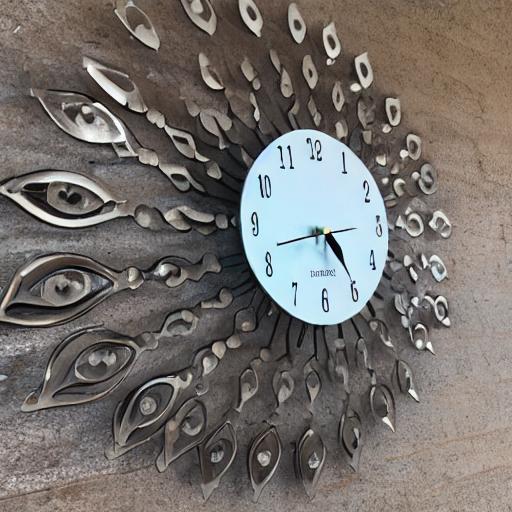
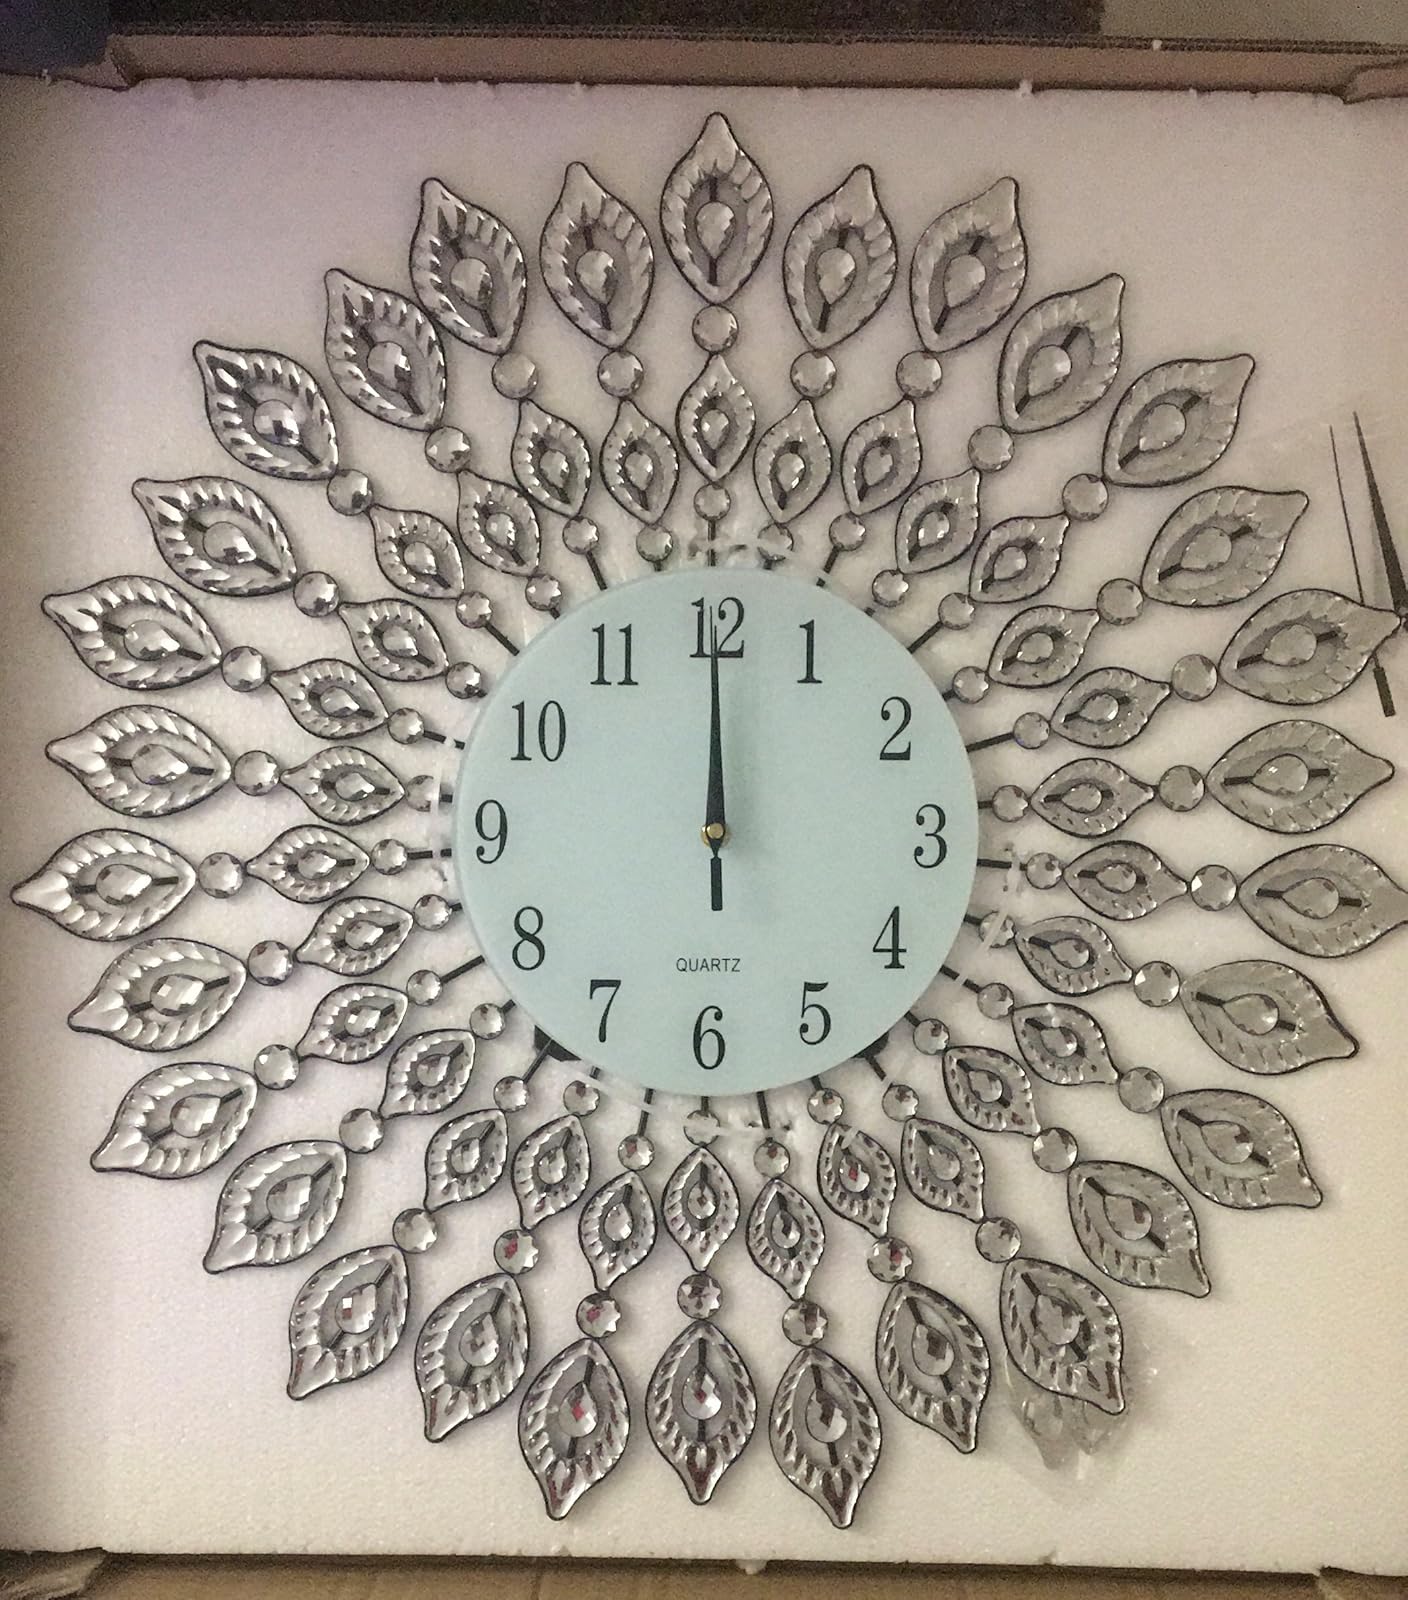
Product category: clock
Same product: no